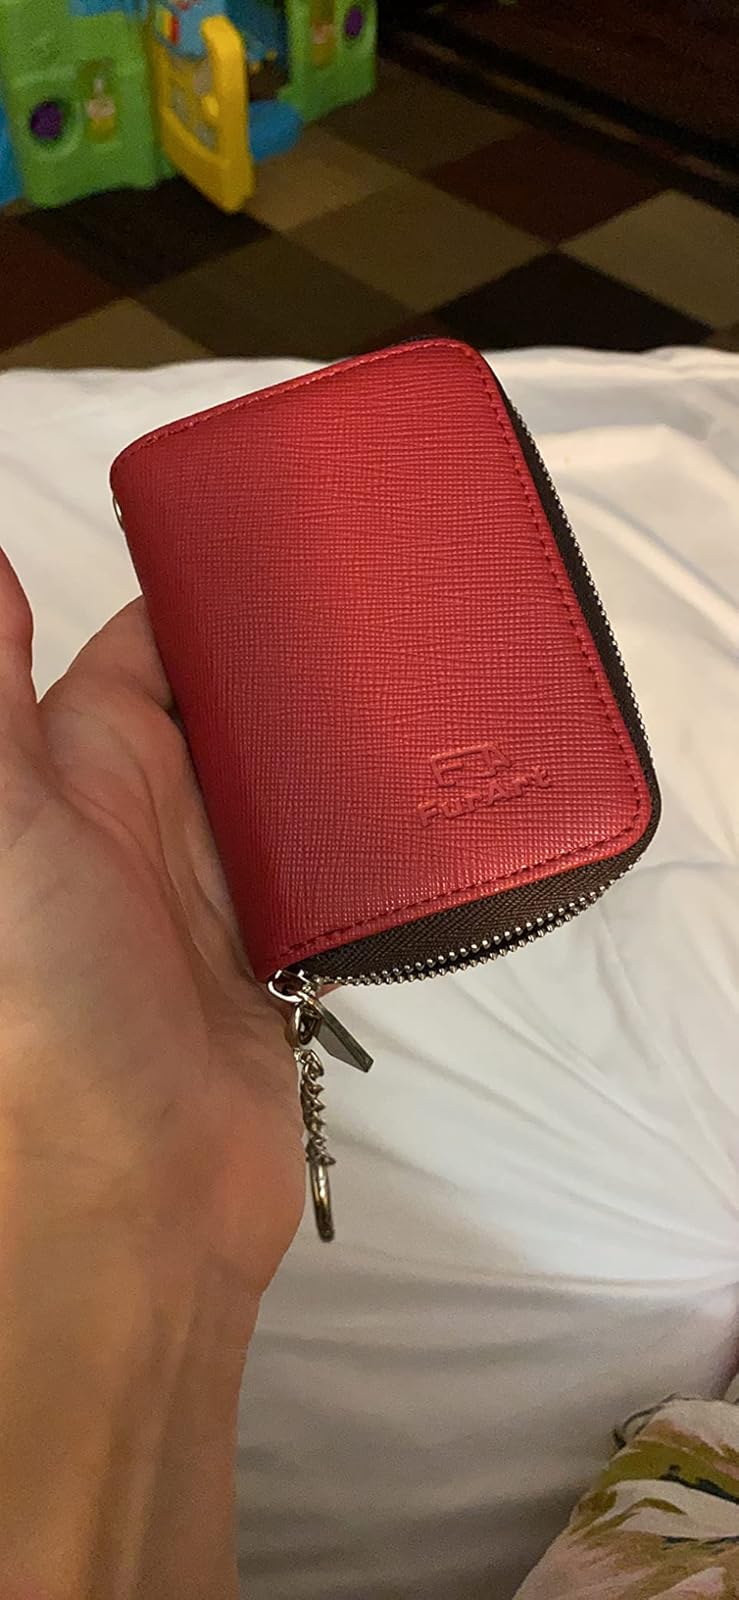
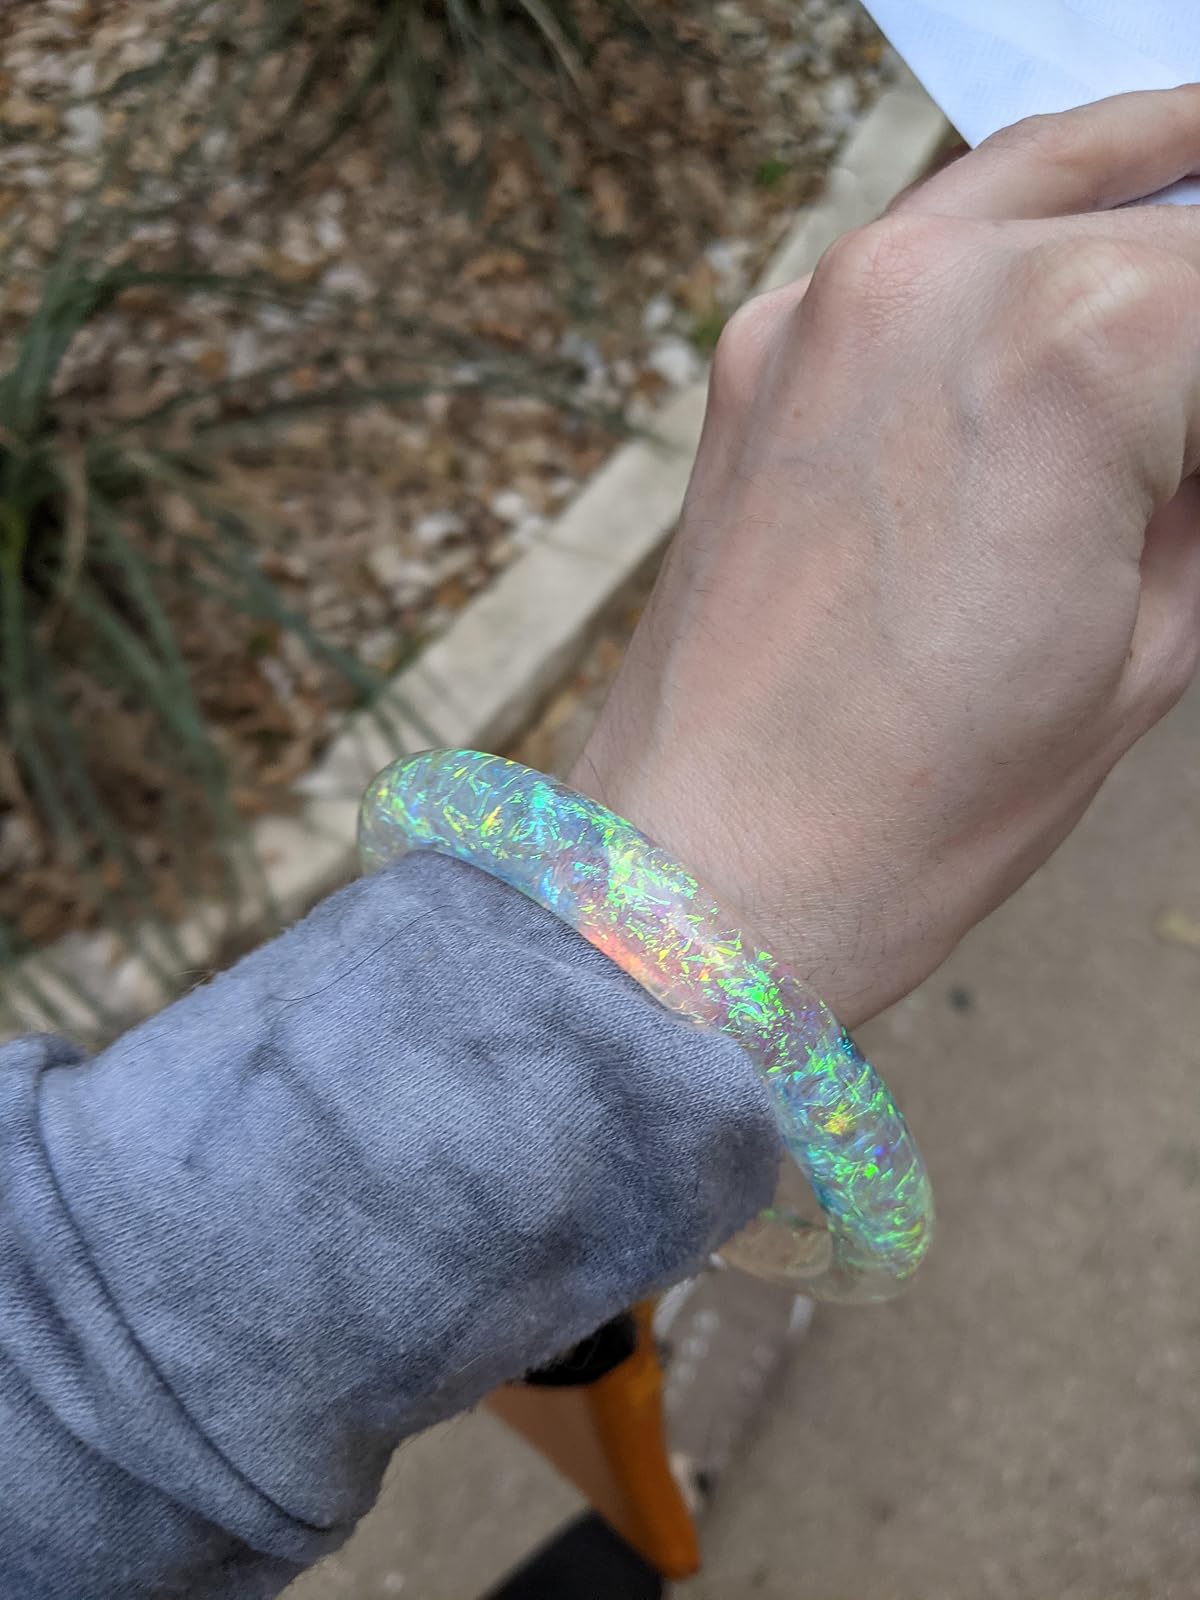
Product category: accessories_keychain
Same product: no